Diana (mythology)

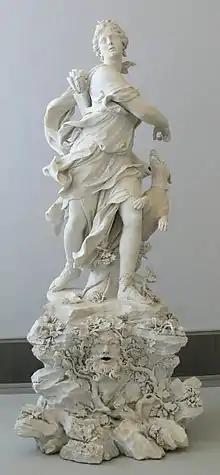
"Diana as Huntress". Marble by Bernardino Cametti, 1720. Pedestal by Pascal Latour, 1754. Bode Museum, Berlin.

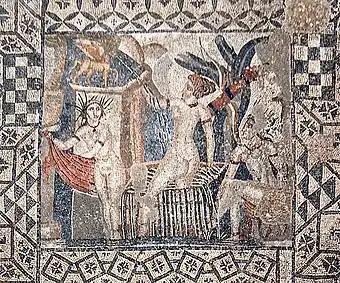
Mosaic depicting Diana and her nymph surprised by Actaeon. Ruins of Volubilis, 2nd century CE.

Diana is a goddess in Roman religion, primarily considered a patroness of the countryside and nature, hunters, wildlife, childbirth, crossroads, the night, and the Moon. She is equated with the Greek goddess Artemis, and absorbed much of Artemis' mythology early in Roman history, including a birth on the island of Delos to parents Jupiter and Latona, and a twin brother, Apollo, though she had an independent origin in Italy.